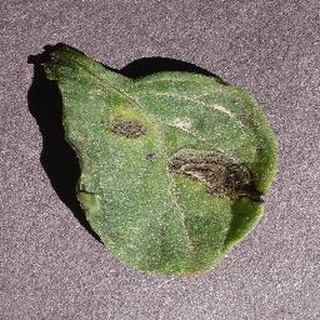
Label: tomato_early_blight